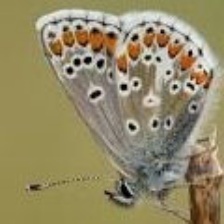
Species: BROWN ARGUS
Butterfly family (ImageNet category): lycaenid_butterfly